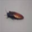
Label: cockroach